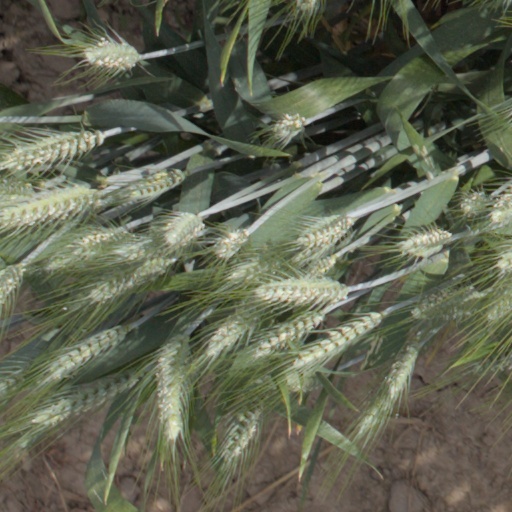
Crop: wheat